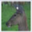
Label: deer